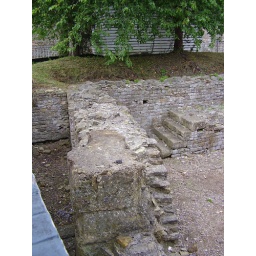
The stone gate house of the eastern entrance to the Roman fort in Lincoln.